Sarah-Jane Dias

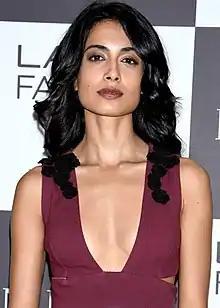
Dias at Lakme Fashion Week 2017

Sarah-Jane Dias is an Indian actress, TV host, video jockey, model and beauty pageant titleholder who won the title of Femina Miss India World in 2007 and represented India at Miss World 2007. She was also a video jockey for Channel V.